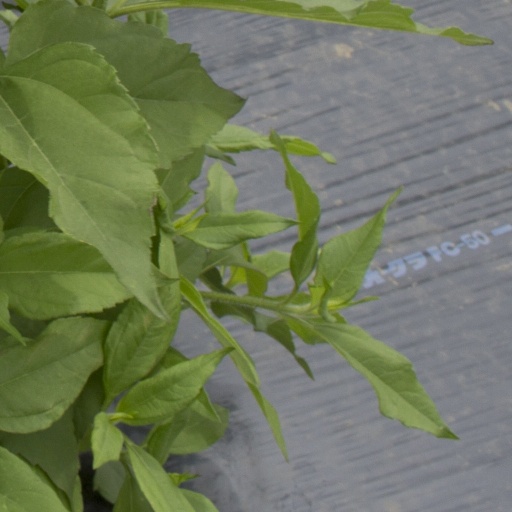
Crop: Jerusalem artichoke